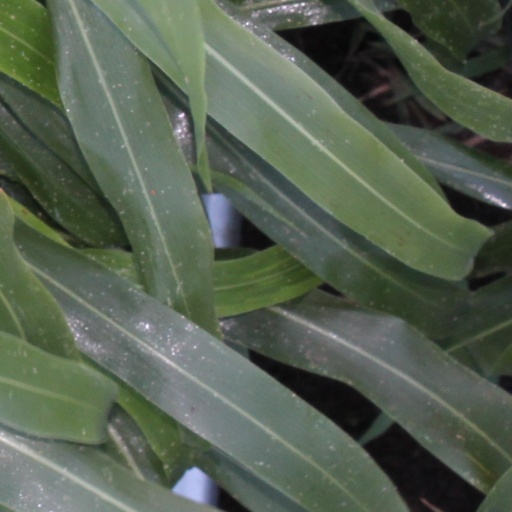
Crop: sorghum